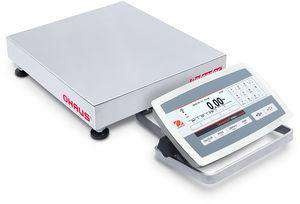
Ohaus 30461466 D52XW50WQL5 Defender 5000 Low Profile Washdown Scale, 100lb Capacity, 0.005/0.02lb Readability
Multifunctional Stainless Steel Washdown Bench Scale for Standard Industrial Applications User-friendly model with an easy-to-use keypad, large backlit display and plain text on-screen prompts which guide you through operation. Durably constructed of a stainless steel platform, frame & IP68 indicator; IP67 stainless steel loadcell (NTEP/MC/OIML/EC Type single range) or aluminum load cell (OIML/EC Type dual range). Features common industrial modes and supports a 50,000-item library with 1,000 user profiles for easy data management. Incudes GMP/GLP with time/date for result traceability. Please note that for international transactions, customers will be responsible for import taxes, clearance, and duty taxes. Product Specifications Maximum Capacity: 50 kg (100 lb) Readability: 2 g (0.005 lb) Readability (Certified): 10 g (0.02 lb) Platform Size (Length): 457 mm (18 in) Platform Size (Width): 457 mm (18 in) Legal for Trade: NTEP Certified; Measurement Canada Approved Power: Rechargeable Battery (not included); AC Power (included) Test Weight: 50kg, OIML M1 or ASTM CL F Dimensions (Width): 457 mm (18 in) Protection Rating: IP67 Tare Range: To capacity by subtraction Dimensions (Length): 734 mm (28.9 in) Display: Dot matrix LCD with white LED backlight Platform Construction: Stainless Steel Dimensions (Height): 122 mm (4.8 in) Battery Life: 20 Hours with Rechargeable Battery Working Environment: -10°C – 40°C, 80%RH, non-condensing Communication: Ethernet (available as an accessory);2nd RS232/RS485/USB (available as an accessory);RS232 (Included);USB Host (Available as an Accessory);WiFi/Bluetooth (available as an accessory) Additional transport costs: No Second Scale Input: Not Applicable Outputs: 4 - 20mA; 2 In/4 Out digital I/O Net Weight: 17 kg (37.5 lb) Working Environment: 14°F – 104°F, 80%RH, non-condensing Units of Measurement: Metric Tons;Gram;Kilogram;Pound;Tonne;Custom;Ounce;Pound:Ounce Main Purpose: Wet Area Products;Legal for Trade;Percent Weighing;Check Weighing;Data Communication;Counting Market Worlds: Industrial Key Features: Quick and easy to configure;GLPGMP;IndicatorPlatformSeperated;Battery;LFT;Printer Product will be used: On a table;On the floor;Work in Industrial;In Wet;Outdoor Typical Areas: In general weighing and wet environments;In general weighing and basic counting;logistics and general high resolution weighing;In a light industrial enviroment;environment may be wet or more industrial Logistic Specifications Country of origin: CN Customs tariff number: 8423820010 Documents: Data Sheet_Defender 5000 Washdown_Front Mount_(EN)_US Spare Parts List_TD52P TD52XW_(EN) Spare Parts List_Defender 5000 Base_(EN) Manual_Defender 5000 Base_(EN FR ES) Manual_TD52_(EN FR DE IT ES)
Brand: Ohaus
Category: Hardware > Tools > Measuring Tools & Sensors > Measuring Scales